Walter Livingston

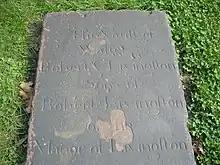
Walter Livingston's grave at Trinity Church Cemetery.

In 1777, he was appointed a county judge for Albany County. He was a member of the first two state assemblies from 1777 to 1779, and the eighth from 1784–85, as one of ten representatives elected on a county-wide general ticket. He was elected by his fellow representatives to be the inaugural Speaker of the Assembly, also from 1777 to 1779. In 1784, he was a member of the New York and Massachusetts Boundary Commission. He was a member of the Board of Regents of the University of the State of New York from 1784 to 1787.